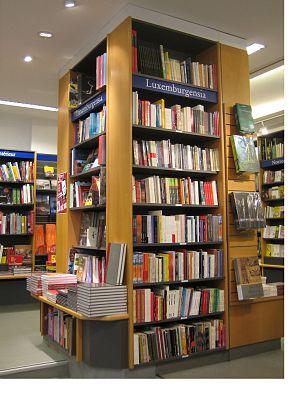
Luxemburgensia désigne le fonds luxembourgeois de la Bibliothèque nationale de Luxembourg, regroupant toutes les publications éditées et imprimées au Luxembourg ainsi que les publications parues à l’étranger de ressortissants luxembourgeois ou en rapport avec le Luxembourg.